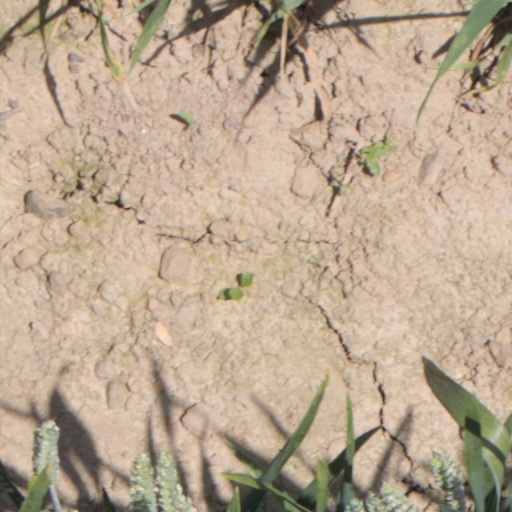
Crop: wheat